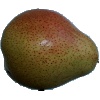
Label: pear_forelle